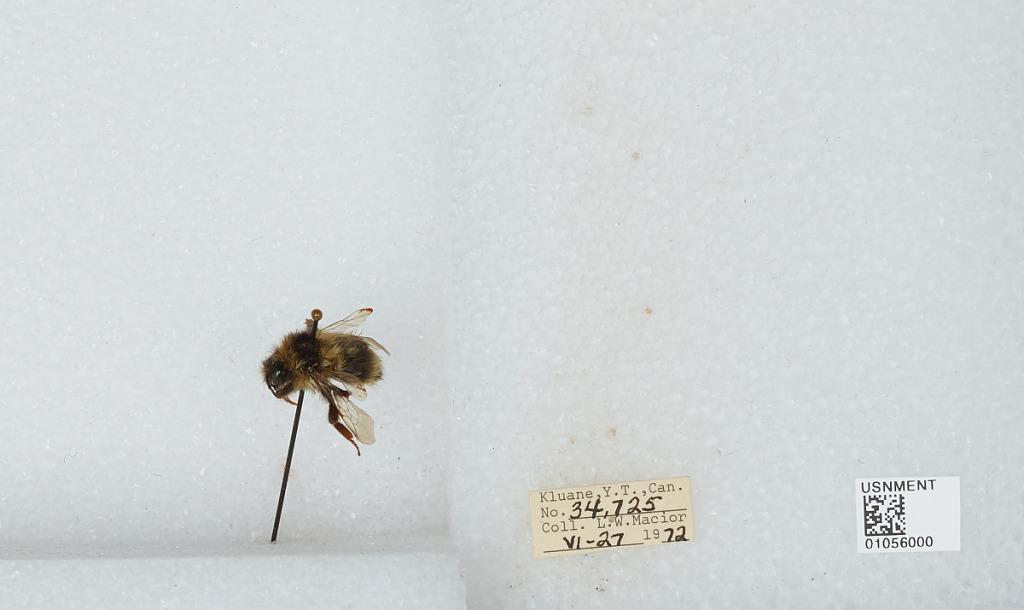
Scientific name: Bombus bifarius nearcticus
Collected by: L. Macior
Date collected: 1972-6-27
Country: Canada
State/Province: Yukon Territory
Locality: Kluane
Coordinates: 60.75, -139.5